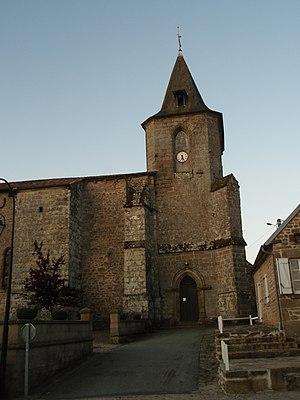
Église Saint-Germain à Royère de Vassivière en Creuse (France)
Cet article recense les monuments historiques de la Creuse, en France.
L'église Saint-Germain est une église gothique construite dans le bourg de Royère-de-Vassivière dans le département de la Creuse et la région Nouvelle-Aquitaine.